Question: Why can't this toilet be used?
Tambaya: Meyasa baza'a iya amfani da wannan matsigun nin ba?
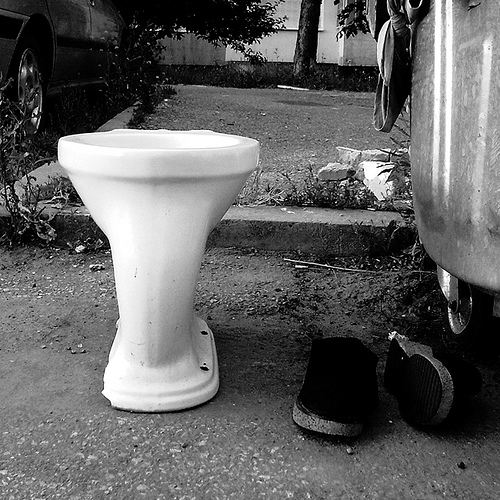
Answer: It's missing parts.
Amsa: Saboda bai cika gabadaya ba.